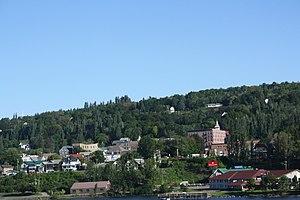
Hancock est une ville dans la péninsule supérieure de l'État de Michigan, aux États-Unis.